Describe the emotion expressed in this image:  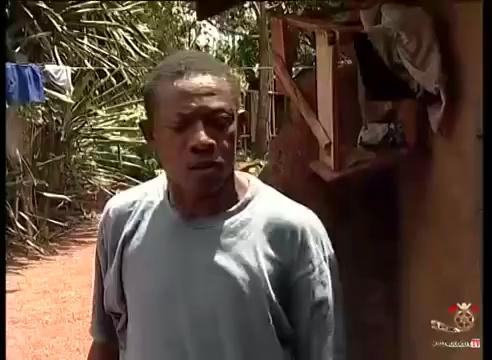
This person displays Pain, valence and arousal with low intensity.